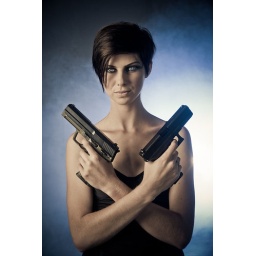
Model. Sarah Clarke-KiddSoft box to the left, large gelled flash in the back ground